Little Town Hero

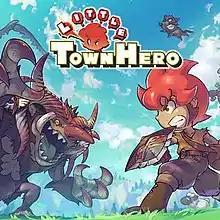
"Little Town Hero" icon

Little Town Hero is a 2019 role-playing video game developed and published by Game Freak for the Nintendo Switch. It was originally released in October 2019 before being ported to PlayStation 4, Xbox One and Windows in 2020. It received mixed reviews from critics.